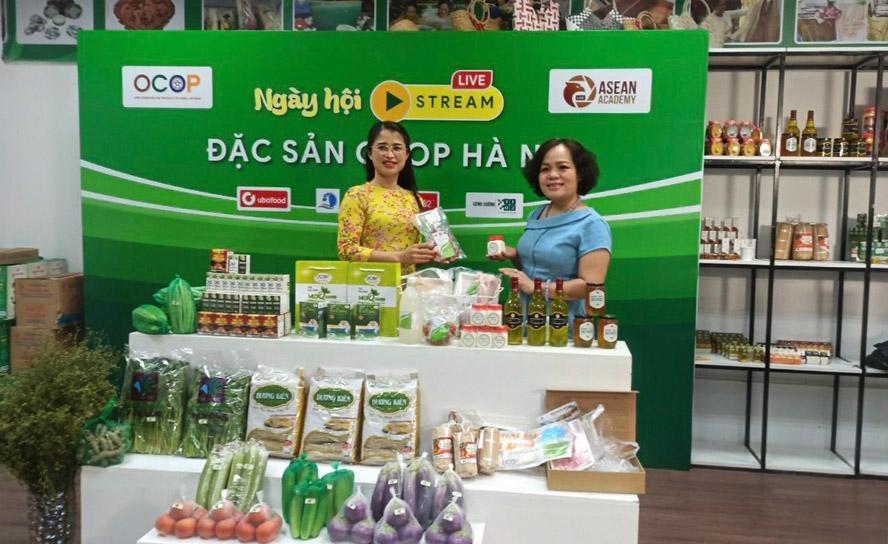
có nhiều sản phẩm đặc sản được trưng bày trên các kệ hàng